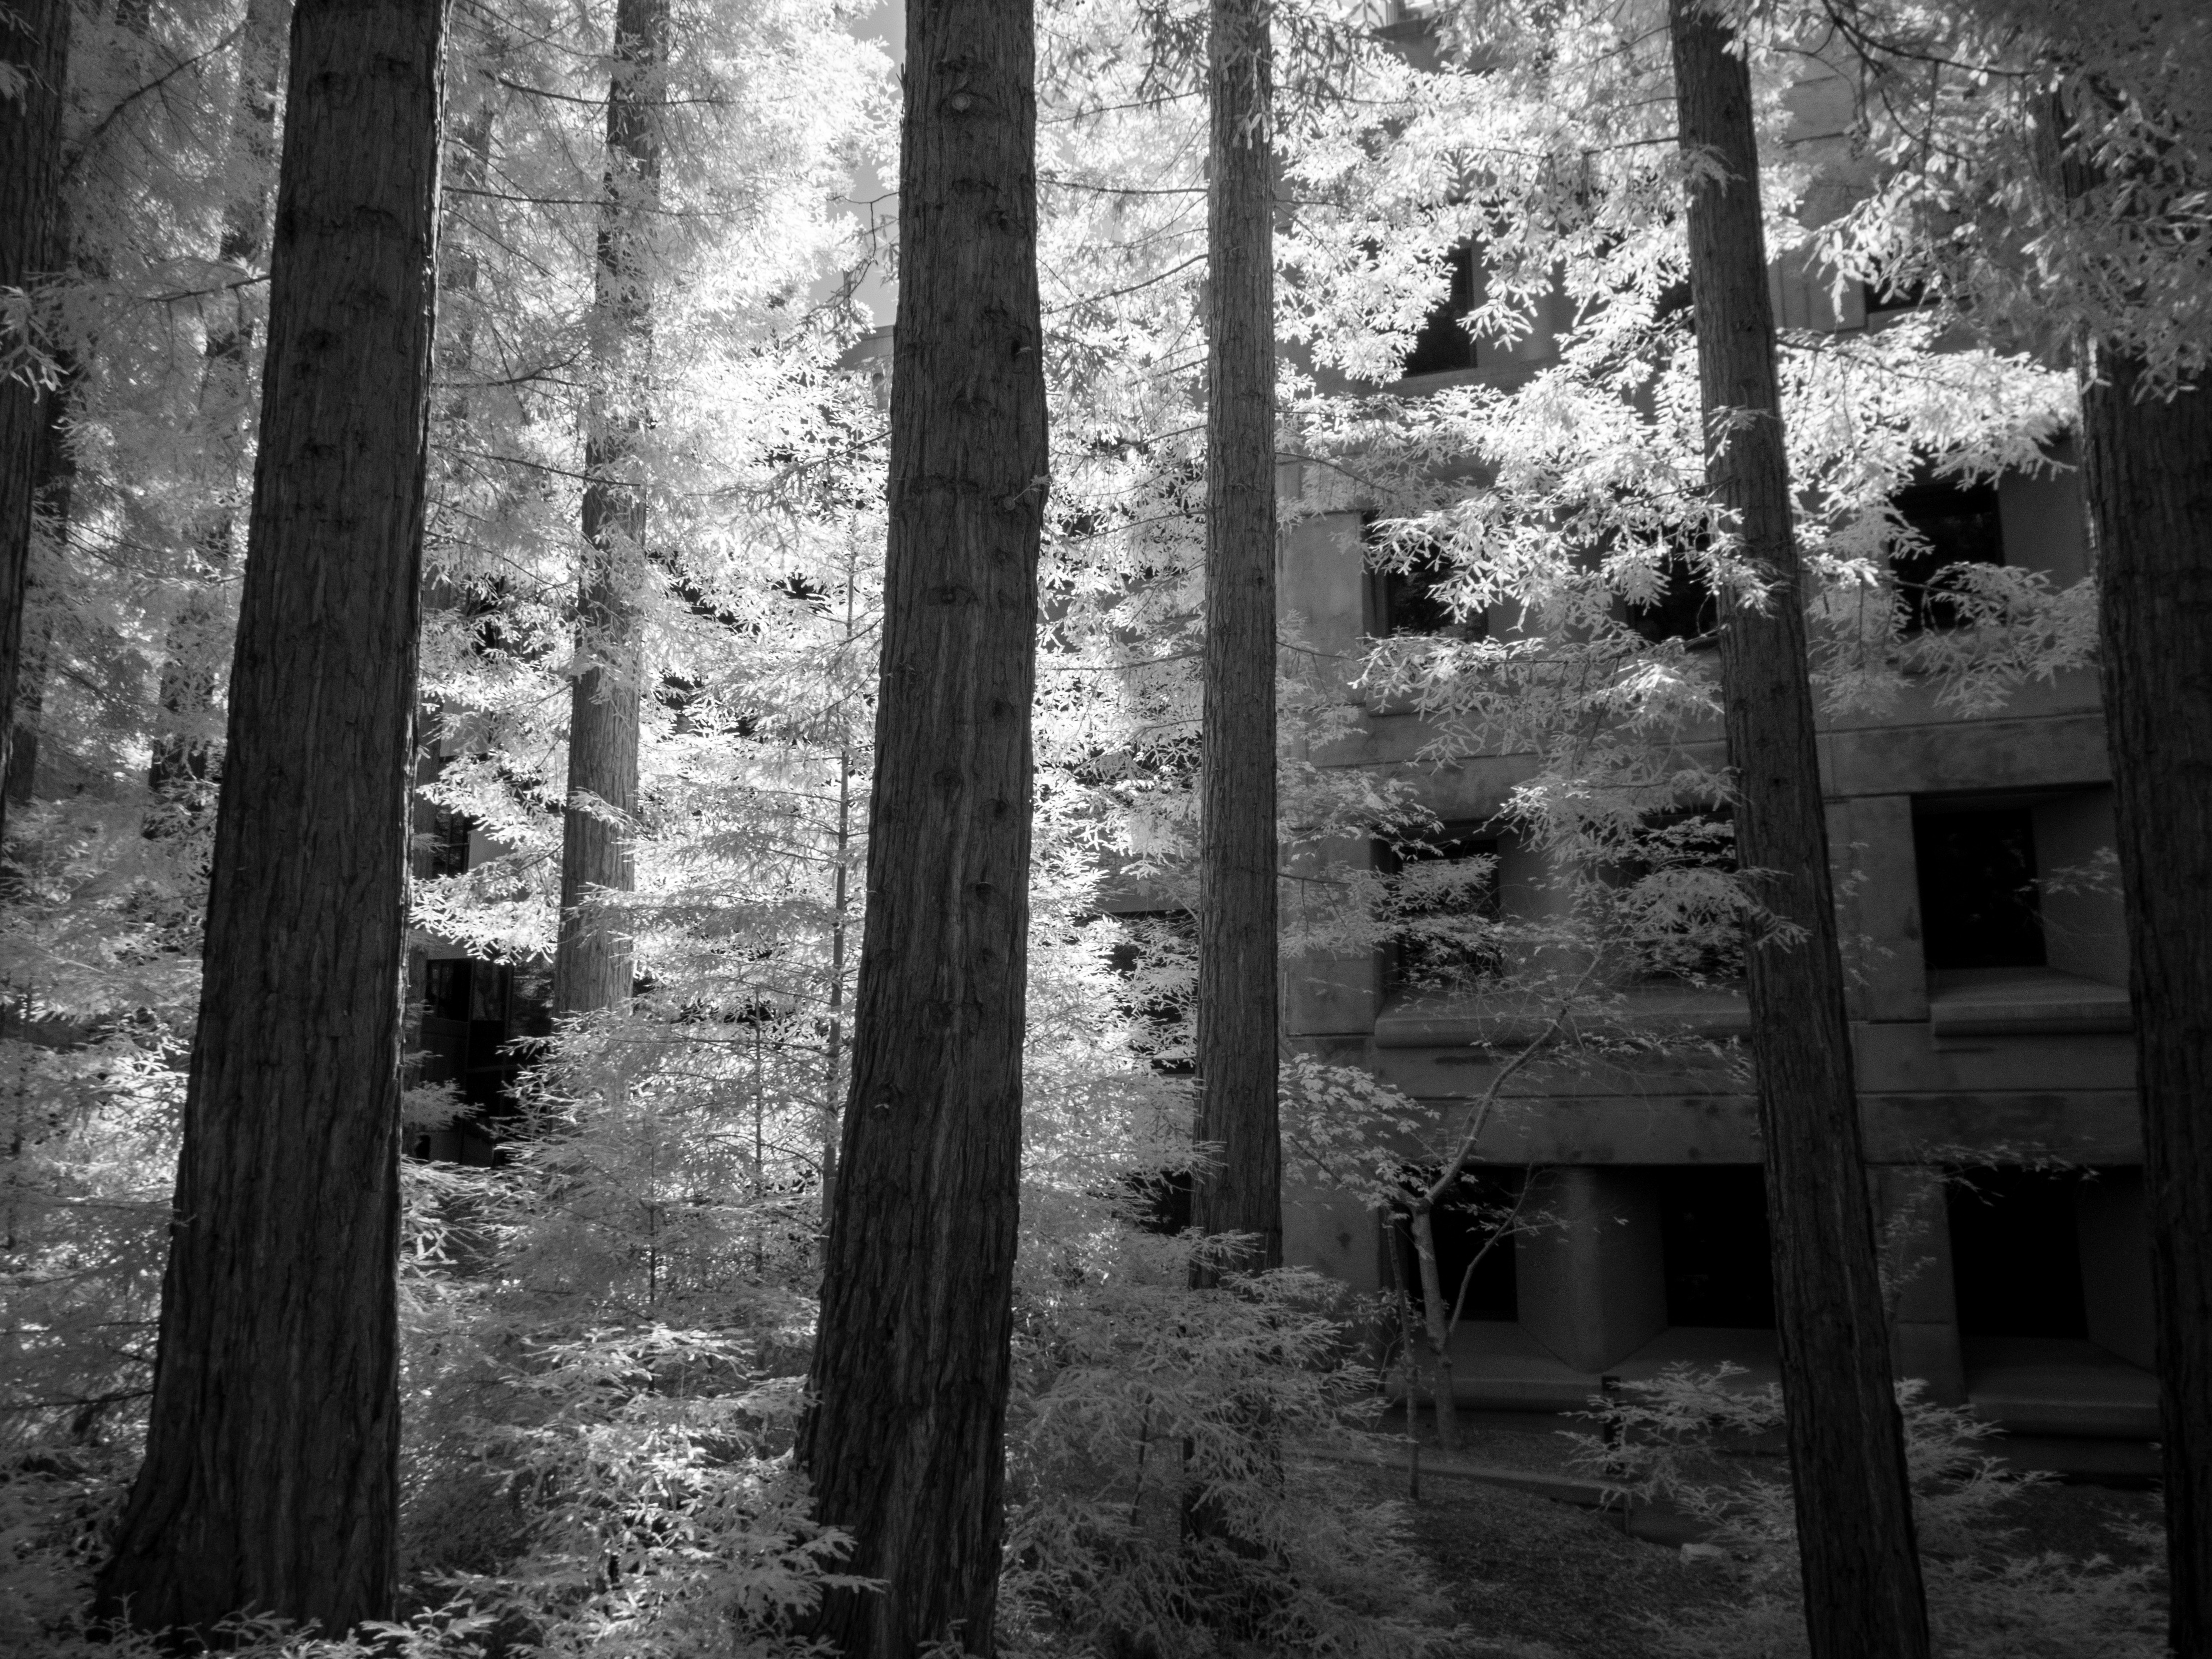
tree, nature, forest, light, black and white, plant, white, photography, sunlight, leaf, darkness, monochrome, season, redwood, bw, grove, woodland, habitat, santacruz, ucsc, universityofcalifornia, monochrome photography, natural environment, woody plant